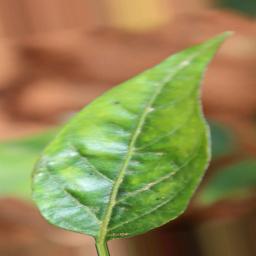
Label: mites_and_trips